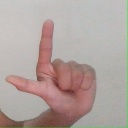
अक्षर: ल